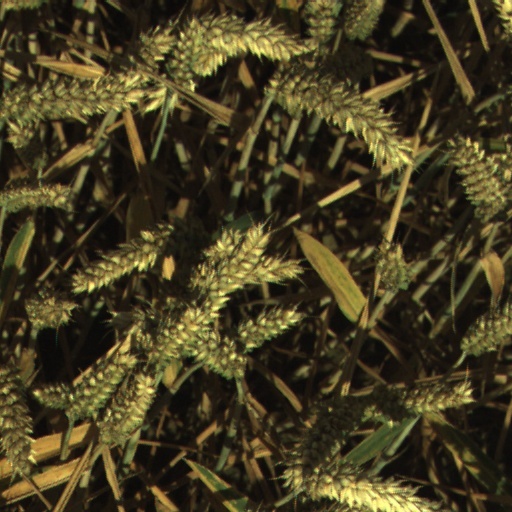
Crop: wheat